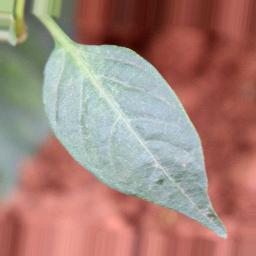
Label: healthy